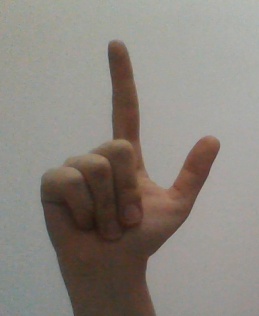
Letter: laam